Casa De Josefina

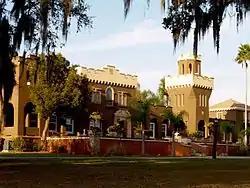

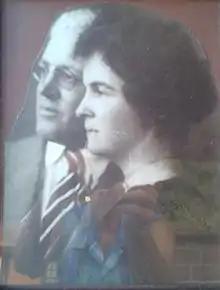
Irwin Arthur Yarnell and Josephine Yarnell

The Casa De Josefina (also known as the Irwin Arthur Yarnell House) is a historic home near Lake Wales, Florida. It is located two miles southeast of Lake Wales off U.S. 27. On June 10, 1975, it was added to the U.S. National Register of Historic Places.